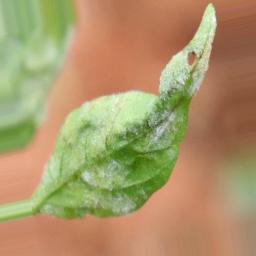
Label: powdery mildew